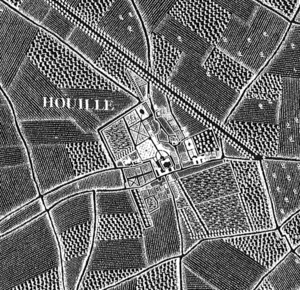
Carte Abbe Delagrive - détail sur Houilles, Yvelines, France
L’histoire de Houilles est celle d’un village rural, Houilles, qui est progressivement englobé dans la banlieue parisienne. Il s’industrialise, s’urbanise, fait partie de la banlieue rouge, puis, avec l'évolution sociologique de la ville et l'évolution politique du département, sort de cette banlieue rouge.